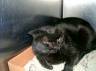
Label: cat